Benson Island, British Columbia

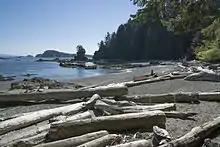
View of the southeastern beach on Benson Island

Benson is a small, irregularly shaped island on the northwestern edge of the Broken Group. It covers about and is about at its longest points from north to south. The shoreline is mostly very rugged, with two rock beaches on the northeast and southeast sides of the island. The northeast beach is the site of a former Tseshaht village, and there is a large cultural shell midden extending approximately along the shoreline. There is a small blowhole on the west side that is active mostly during high tides.